Trail blazing

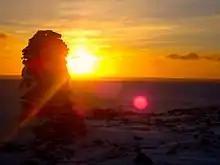
Inuksuit - a cairn in northern Canada were markers used for wayfinding and to locate caches of food or other stores

Poles (also known as "wands"), colored or not, often temporary, are often used to keep the trail visible during winter and under snow cover. Poles are standard trail markers in Austria, Canada, USA, the Czech Republic, Switzerland, and Slovakia.